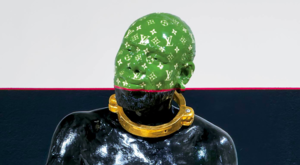
auto-portrait, céramique 2016, collection du MBAM
Eddy Firmin dit Ano, né en 1971 à Pointe-à-Pitre en Guadeloupe, est un artiste vivant et travaillant à Montréal au Québec. Docteur en études et pratiques des arts de l'Université du Québec à Montréal, son travail plastique interroge les logiques transculturelles de son identité et les rapports de forces qui s’y jouent. Au plan théorique, il travaille à une Méthode Bossale visant à décoloniser les imaginaires artistiques.